Question: Please indicate a possible affordance area of the frisbee that can be used for throwing
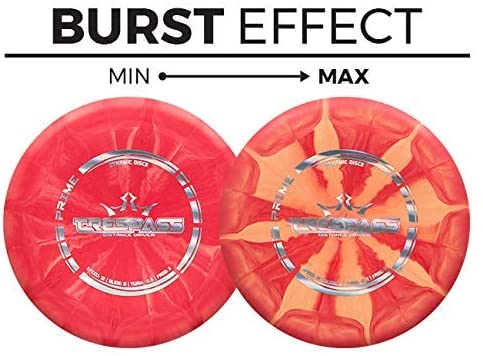
Answer: [215.5, 95, 472.5, 349]